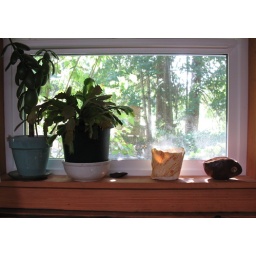
Pots in my kitchen window